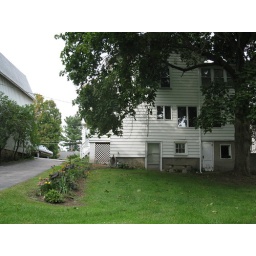
The small window in the middle is over the kitchen sink. The three windows in the top right are in the sunporch off the master bedroom.